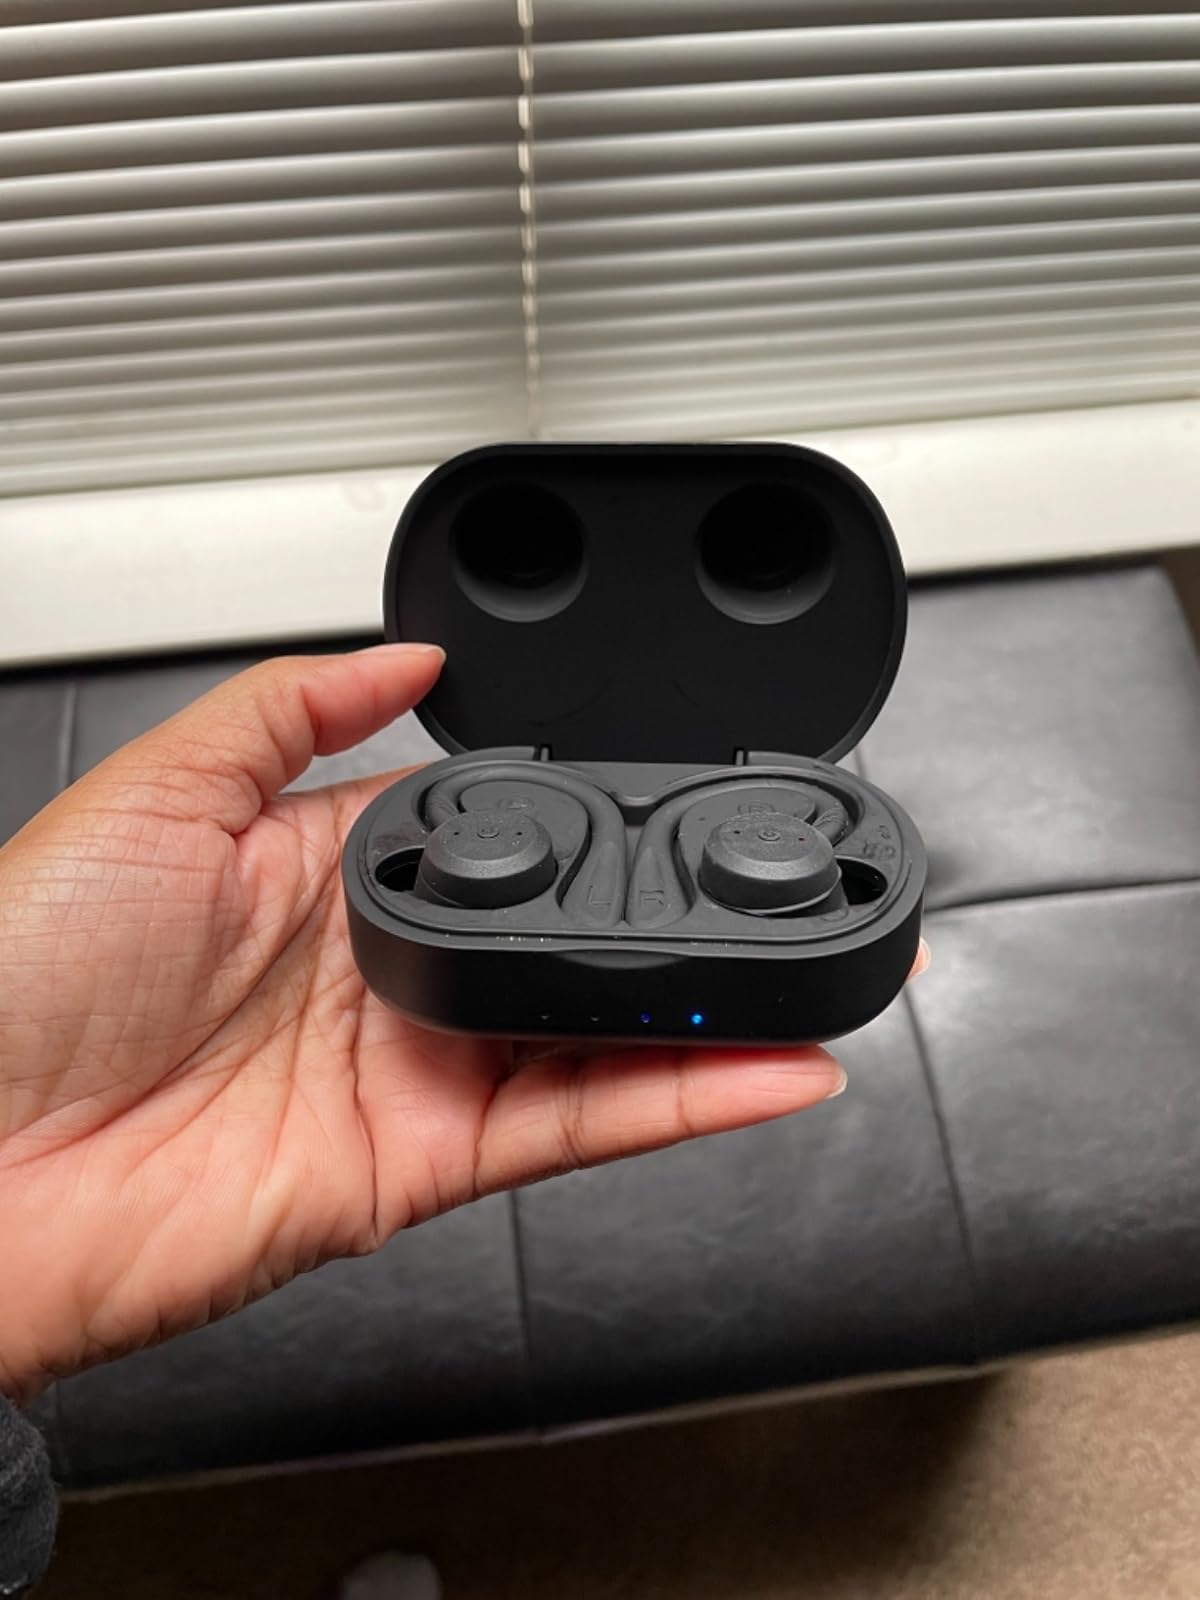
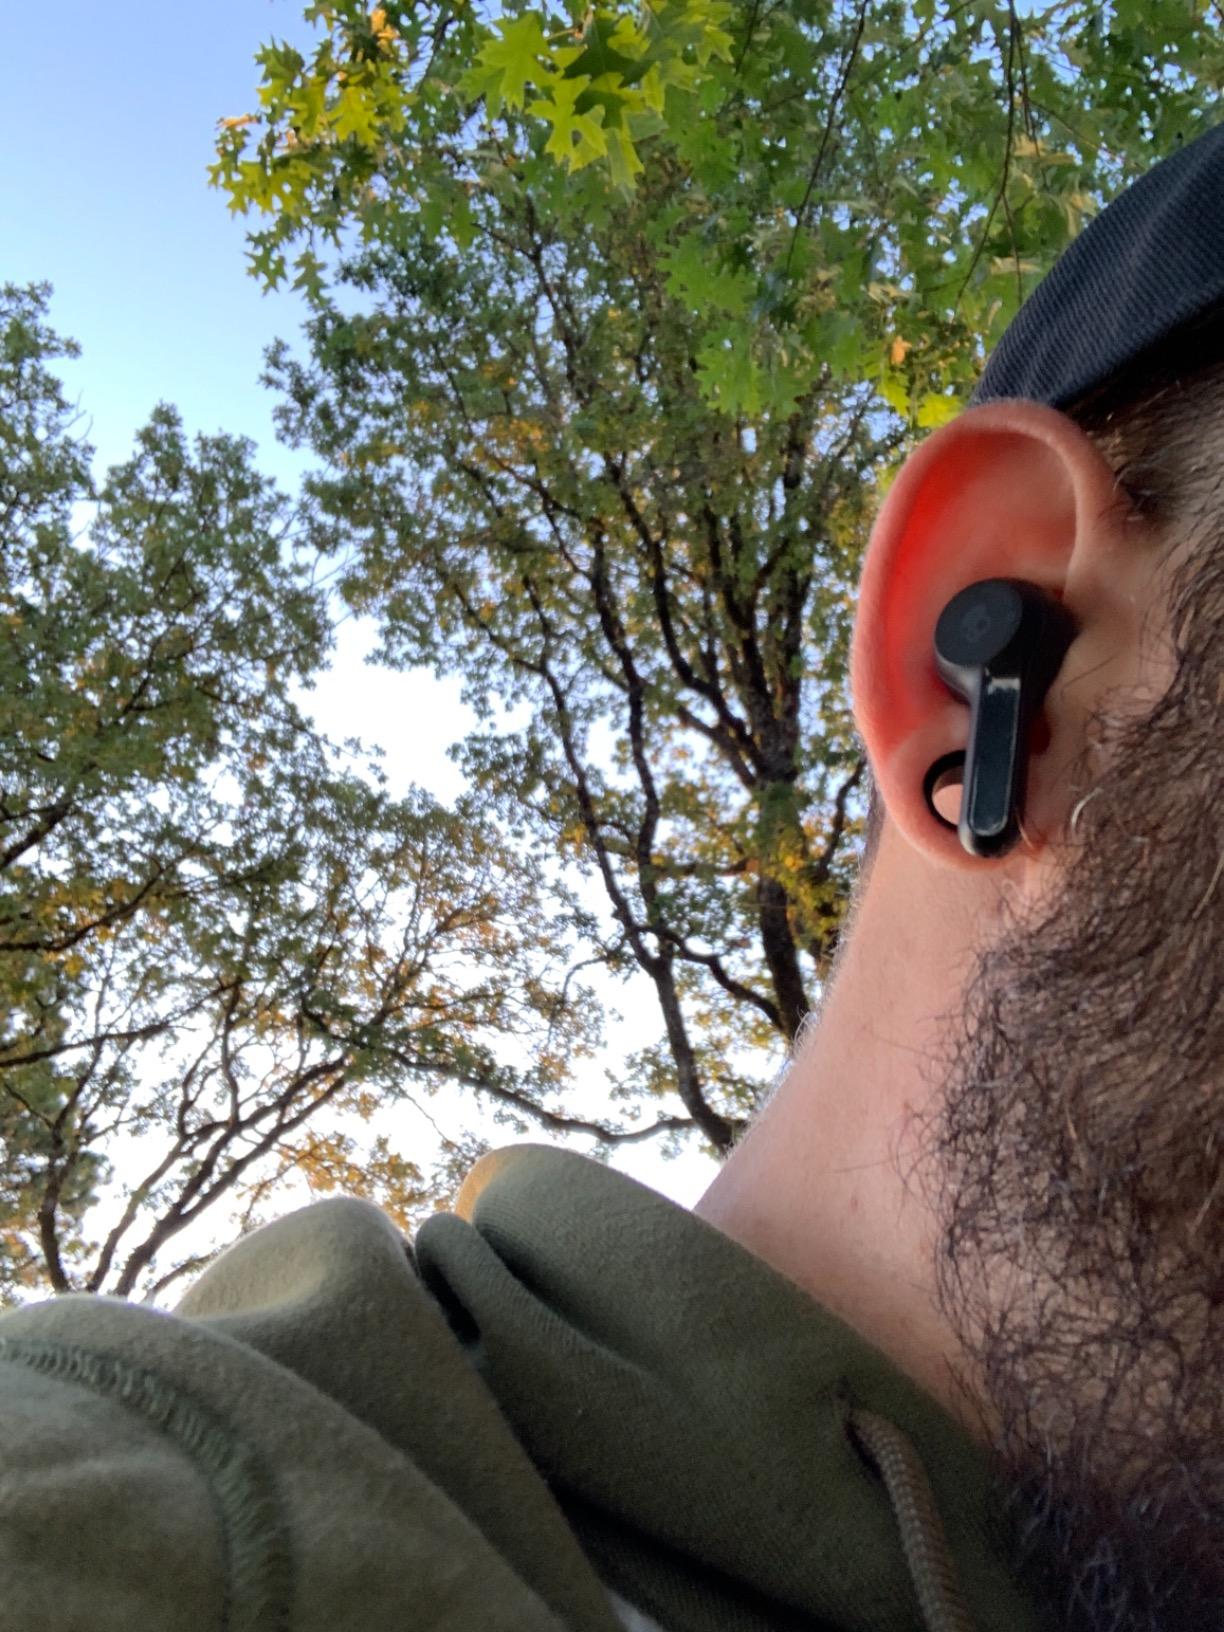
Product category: earbuds
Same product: no